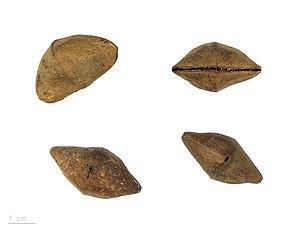
La thévétia du Pérou, appelé ahouaï aux Antilles est un arbuste péruvien à feuillage persistant. Il appartient au groupe d'arbustes appelés de façon impropre « laurier jaune », voire « laurier-rose jaune ». Son latex, qui est très toxique, est utilisé par certaines ethnies en Amazonie dans l'élaboration de l'ayahuasca.